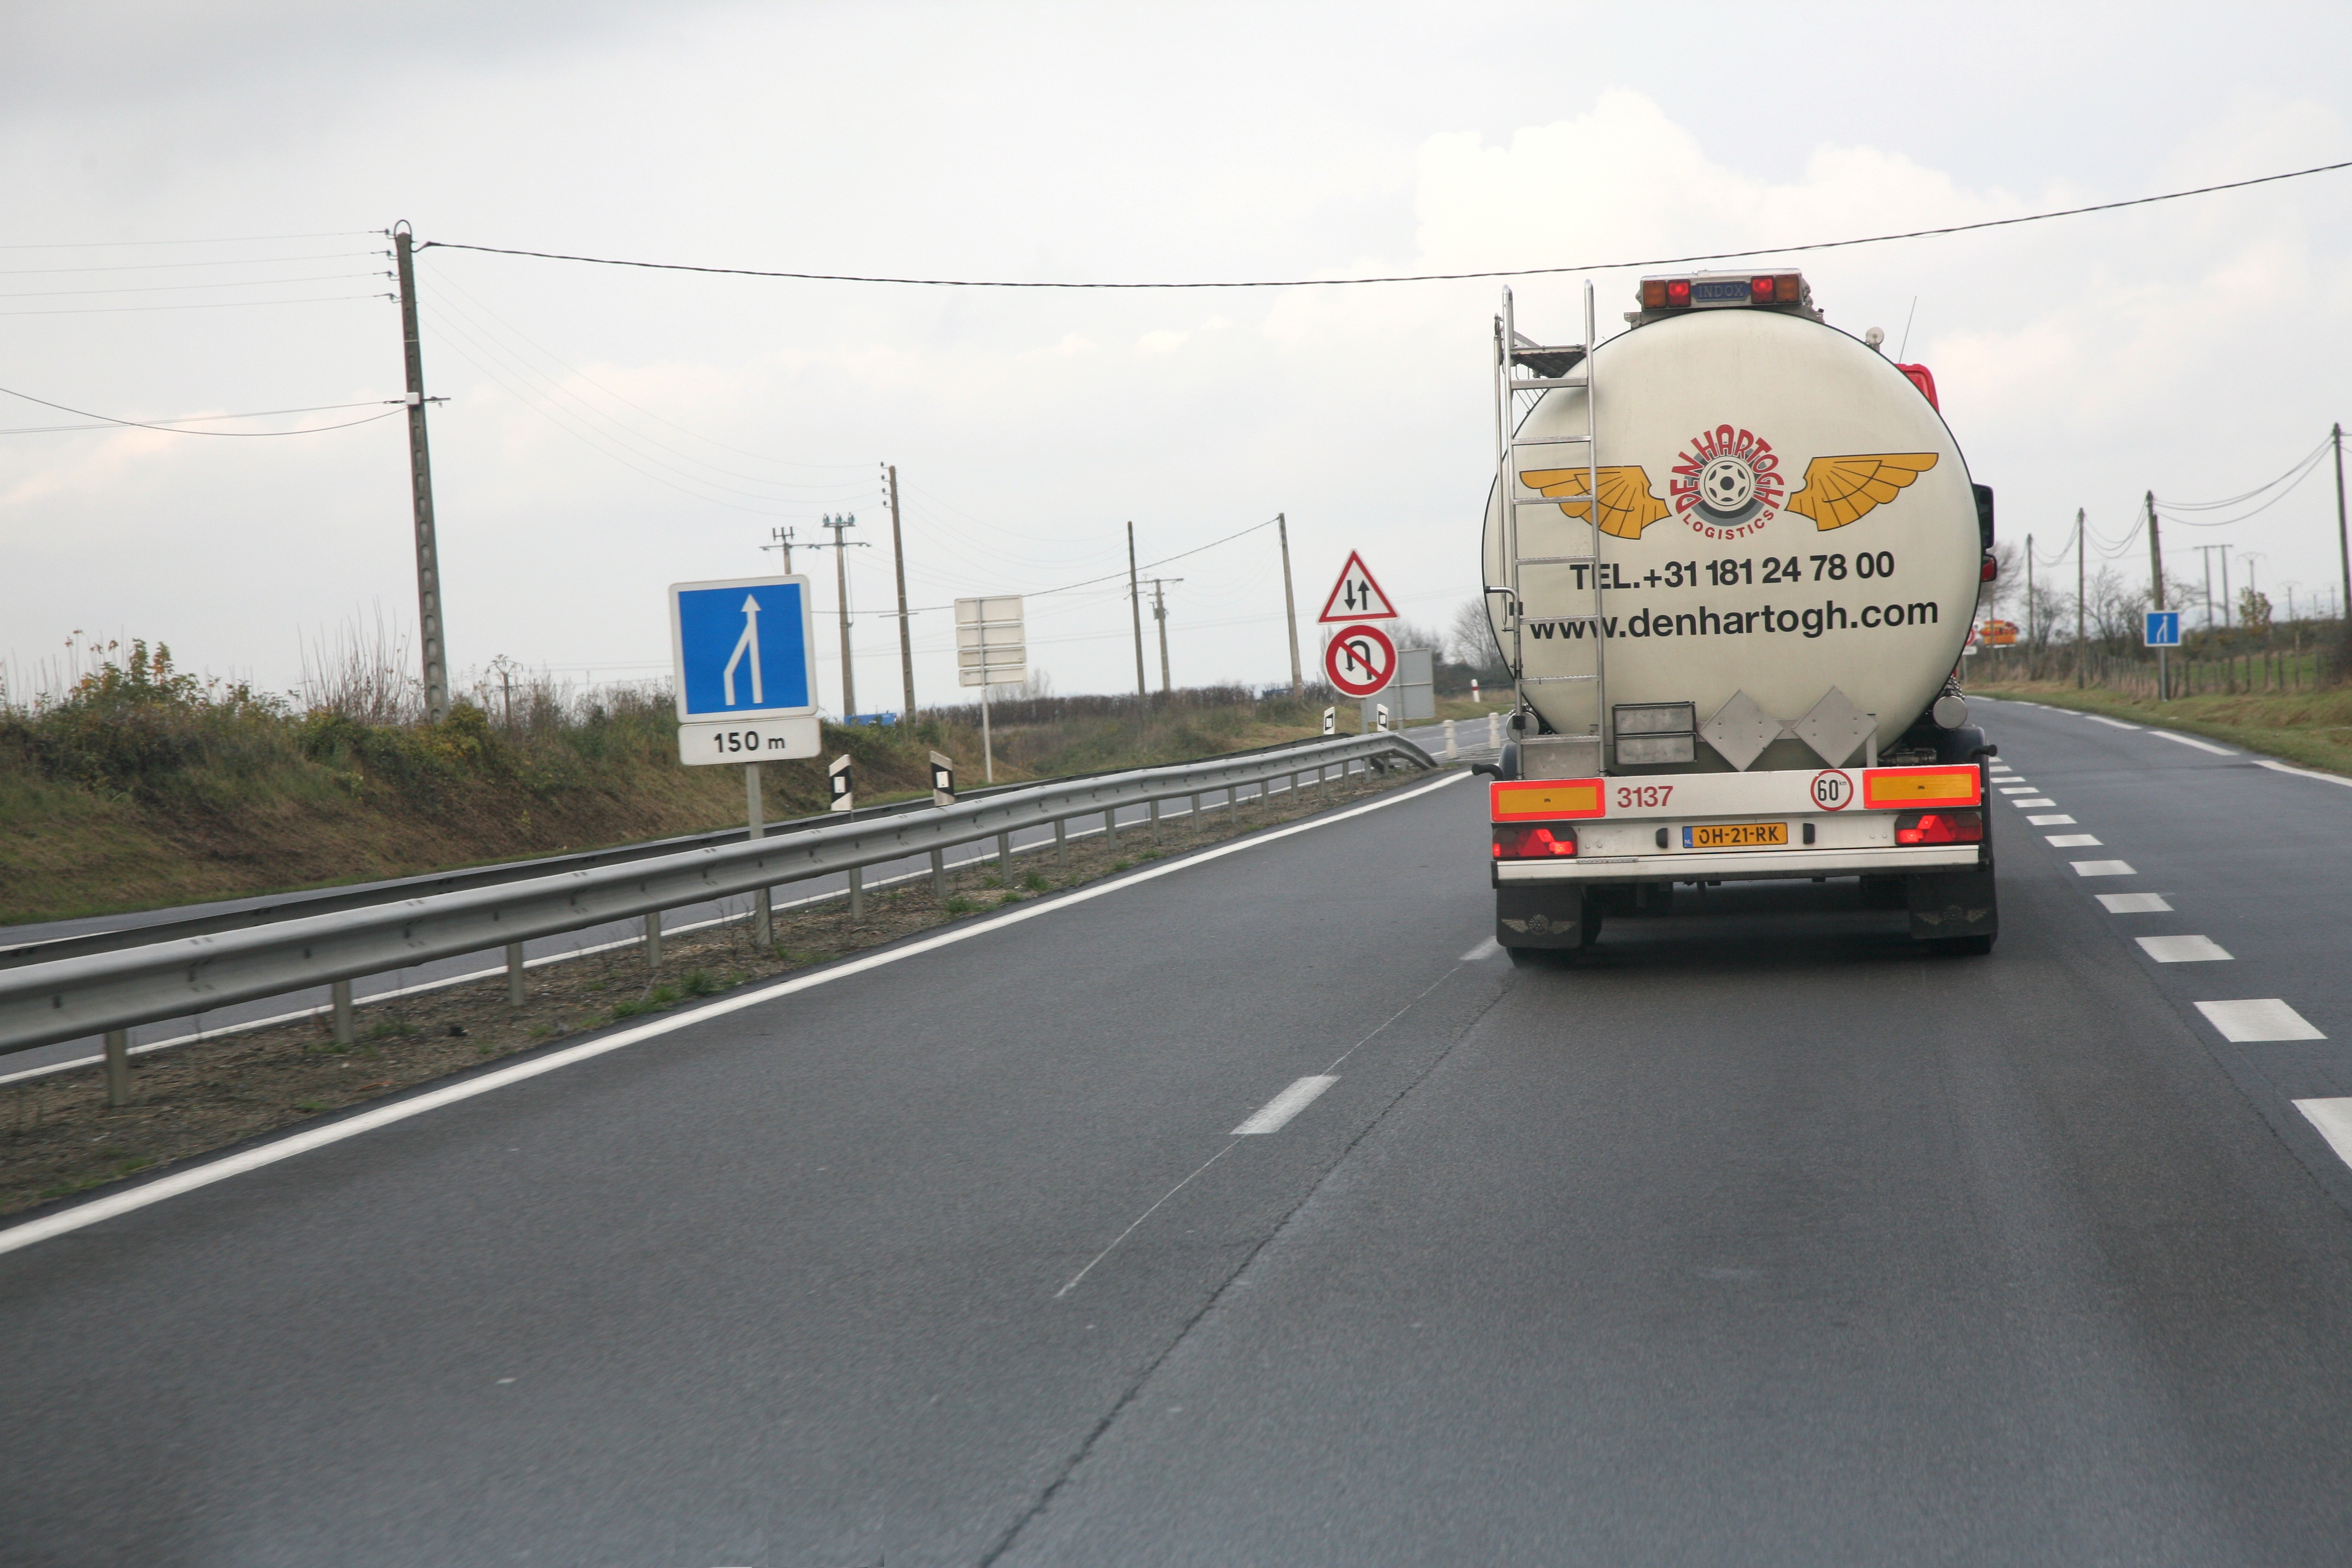
landscape, road, countryside, highway, driving, asphalt, transport, france, truck, vehicle, lane, infrastructure, camion, landschaft, carretera, campagne, campana, a77, landschap, campaign, autoroute, a6, snelweg, kampagne, vrachtwagen, lkw, controlled access highway